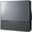
Label: television